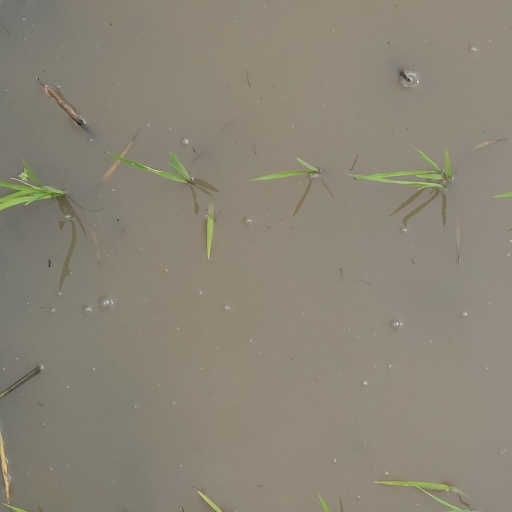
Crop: rice